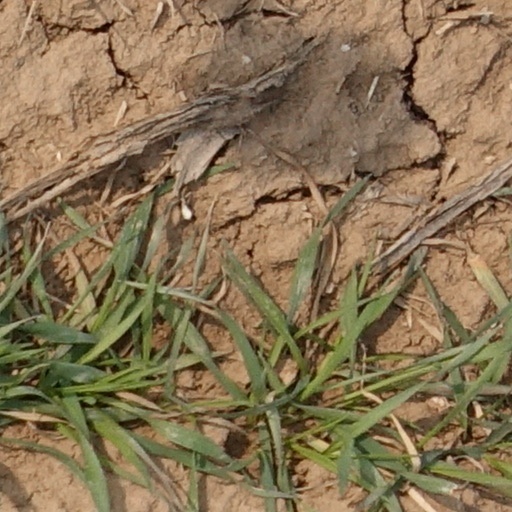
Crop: wheat